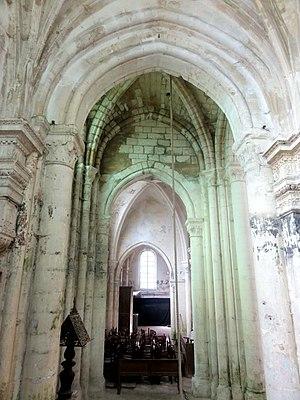
Bas-côté sud, 6e travée, vue vers l'ouest.
L'église Saint-Pierre-Saint-Paul est une église catholique située à Goussainville, en France. C'est au moins la troisième église sur le même emplacement, édifiée pour l'essentiel entre 1550 et 1564 dans le style de la Renaissance, avec une ornementation particulièrement riche et élaborée pour un petit village rural. Les arcs brisés et les voûtes d'ogives rappellent encore l'architecture gothique, tandis que les chapiteaux, entablements et pilastres sont d'inspiration antique. Le plan est très simple, et ne prévoit qu'un vaisseau central aveugle accompagné de deux bas-côtés, ainsi qu'une petite chapelle, l'ensemble se terminant par un chevet plat. Les travaux sont financés par le seigneur Antoine de Nicolaï, premier président de la Cour des comptes, et sont peut-être dirigés par le maître-maçon Nicolas de Saint-Michel. Il faut encore une dernière campagne de travaux au début du XVIIᵉ siècle pour terminer la reconstruction des murs extérieurs. L'église actuelle conserve encore des éléments de l'église romane tardive et gothique primitive du XIIᵉ siècle, en l'occurrence deux travées du bas-côté sud avec un ancien portail et le premier étage du clocher, profondément remanié.